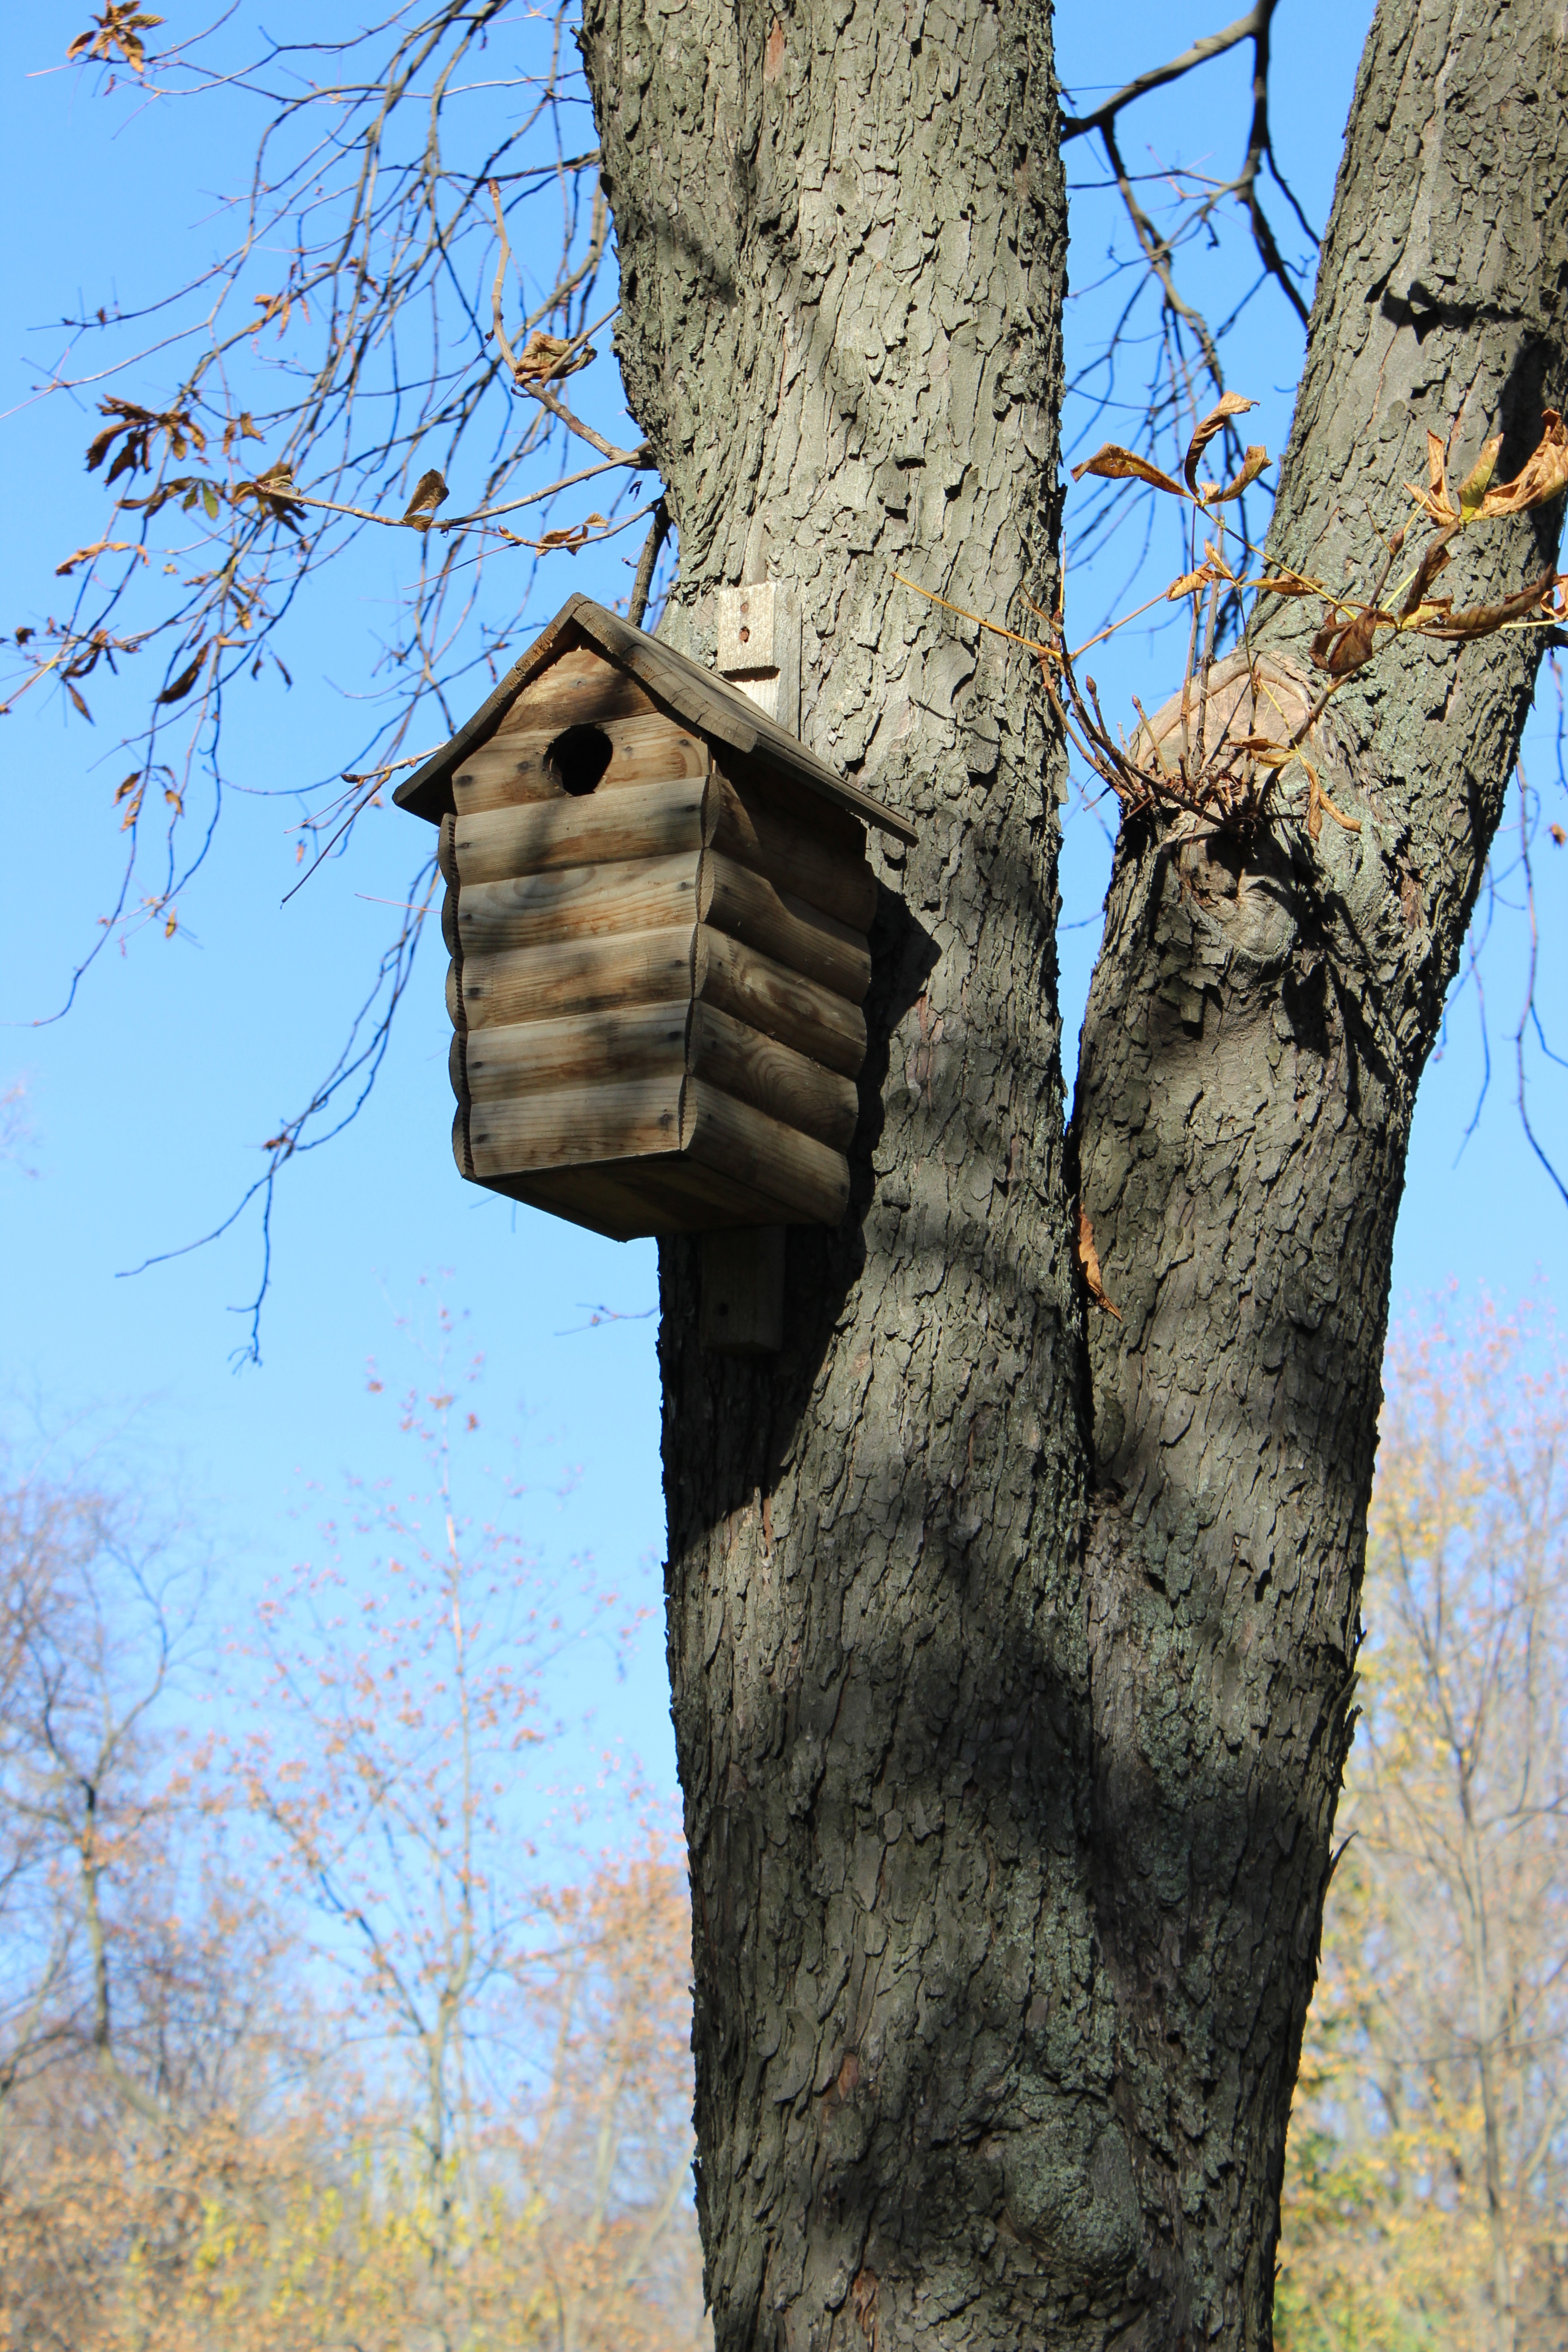
tree, nature, branch, plant, wood, leaf, flower, trunk, spring, autumn, park, season, birdhouse, feeder, woody plant